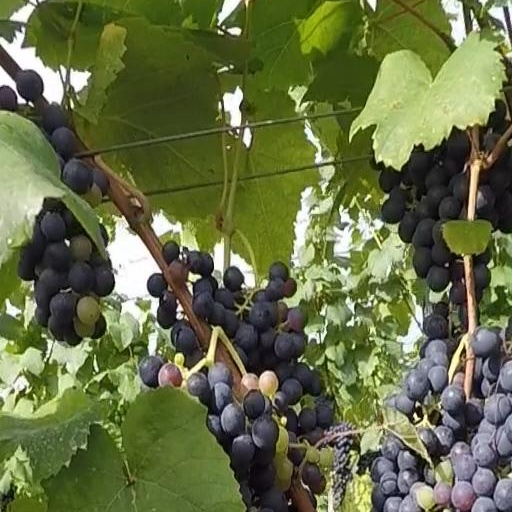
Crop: grape